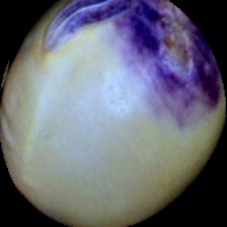
Label: Spotted